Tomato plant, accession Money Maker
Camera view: bottom (45 deg); turntable rotation: 30 degrees
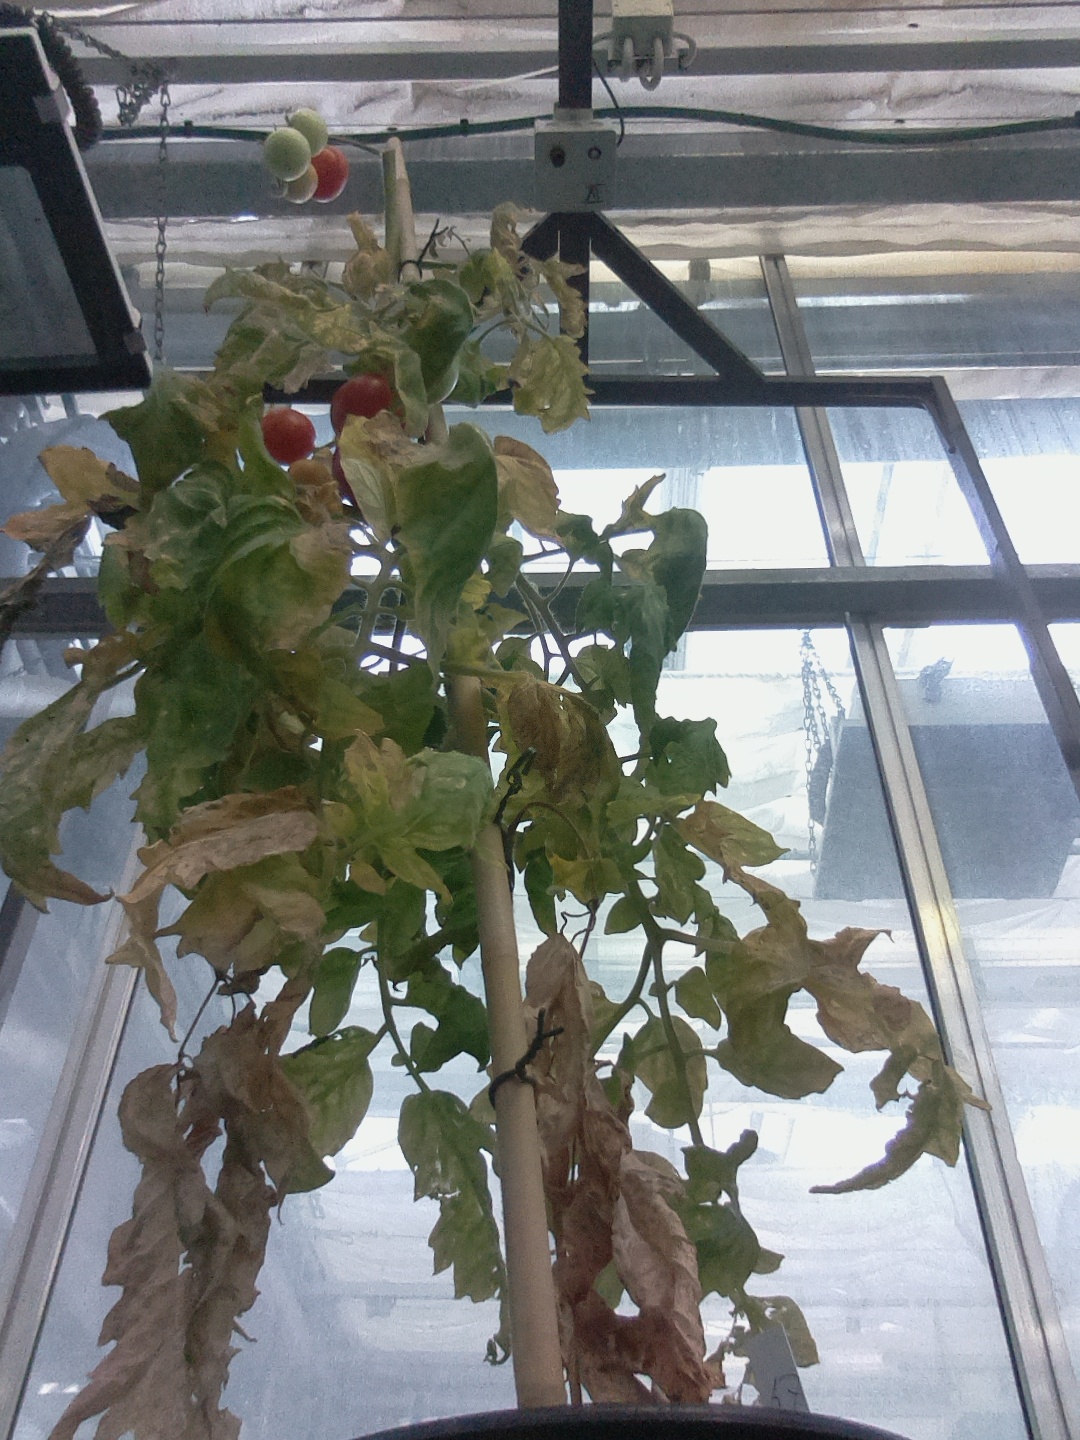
BBCH growth stage 86: 60%-70% of fruits show typical fully ripe color